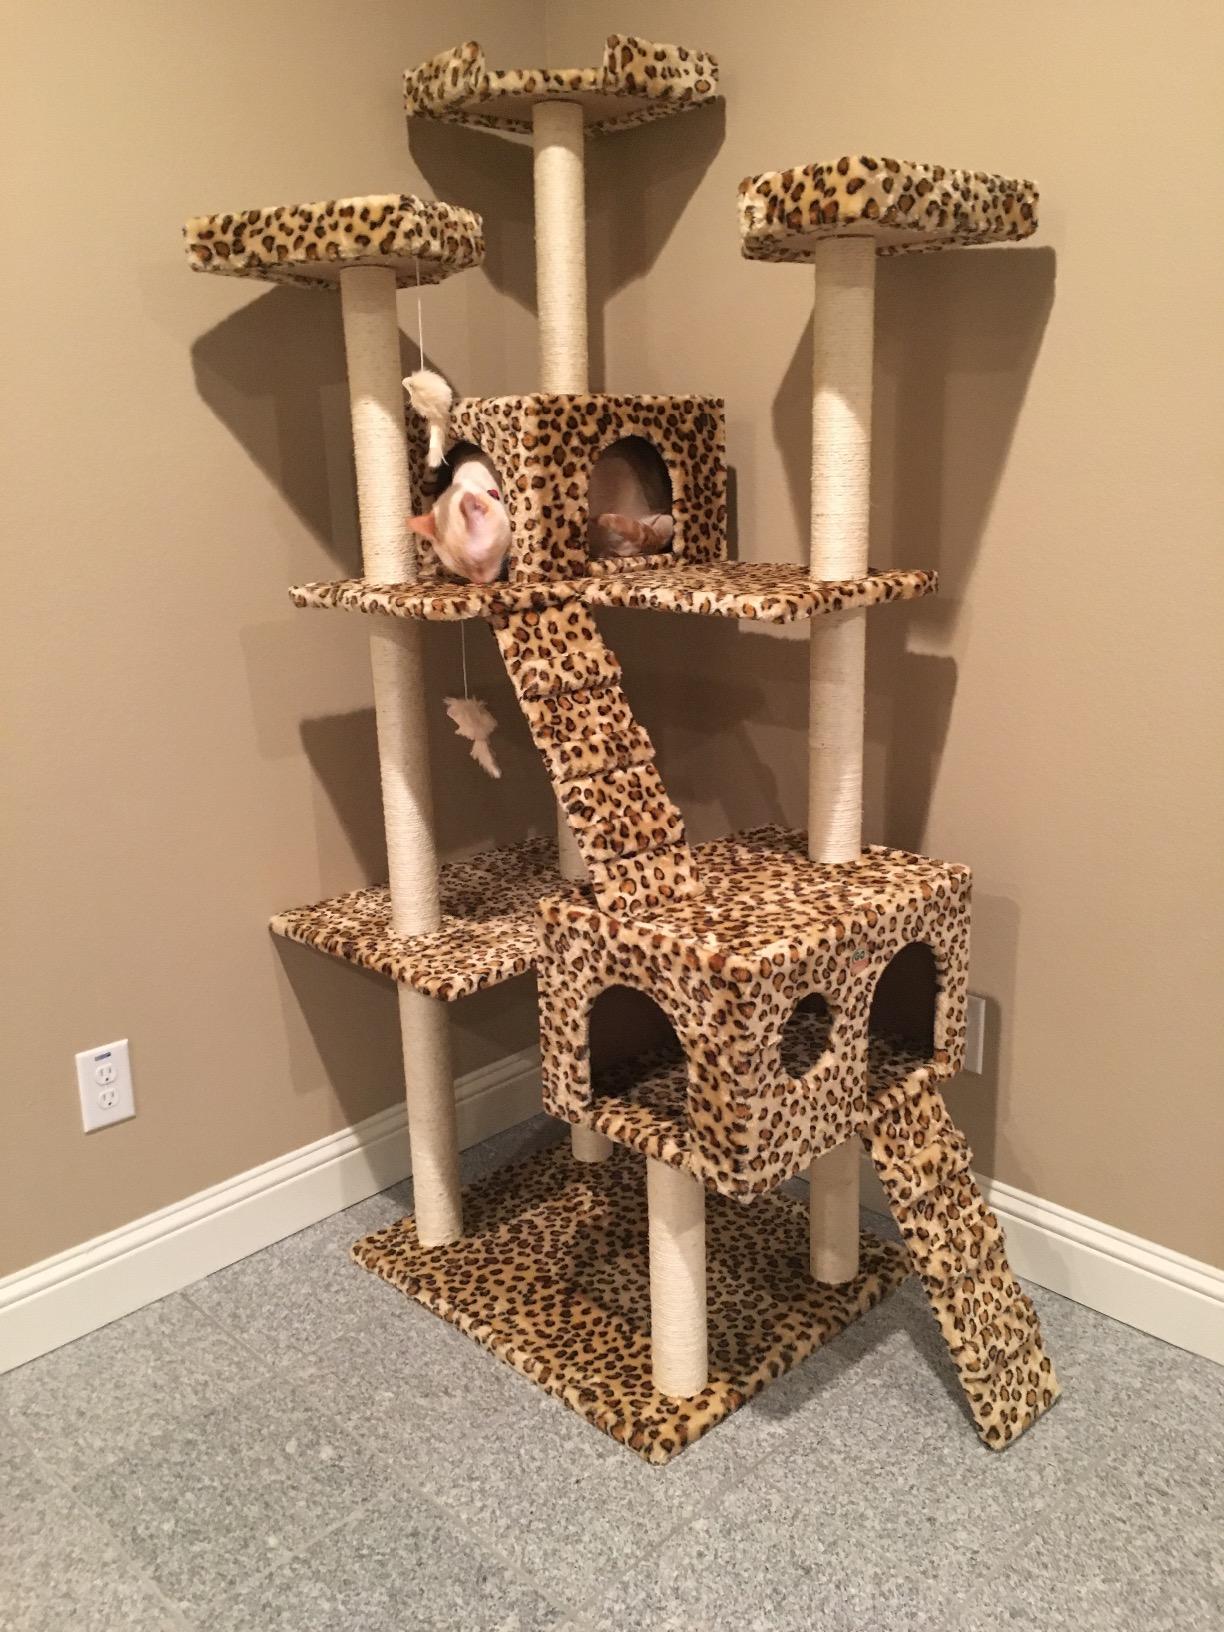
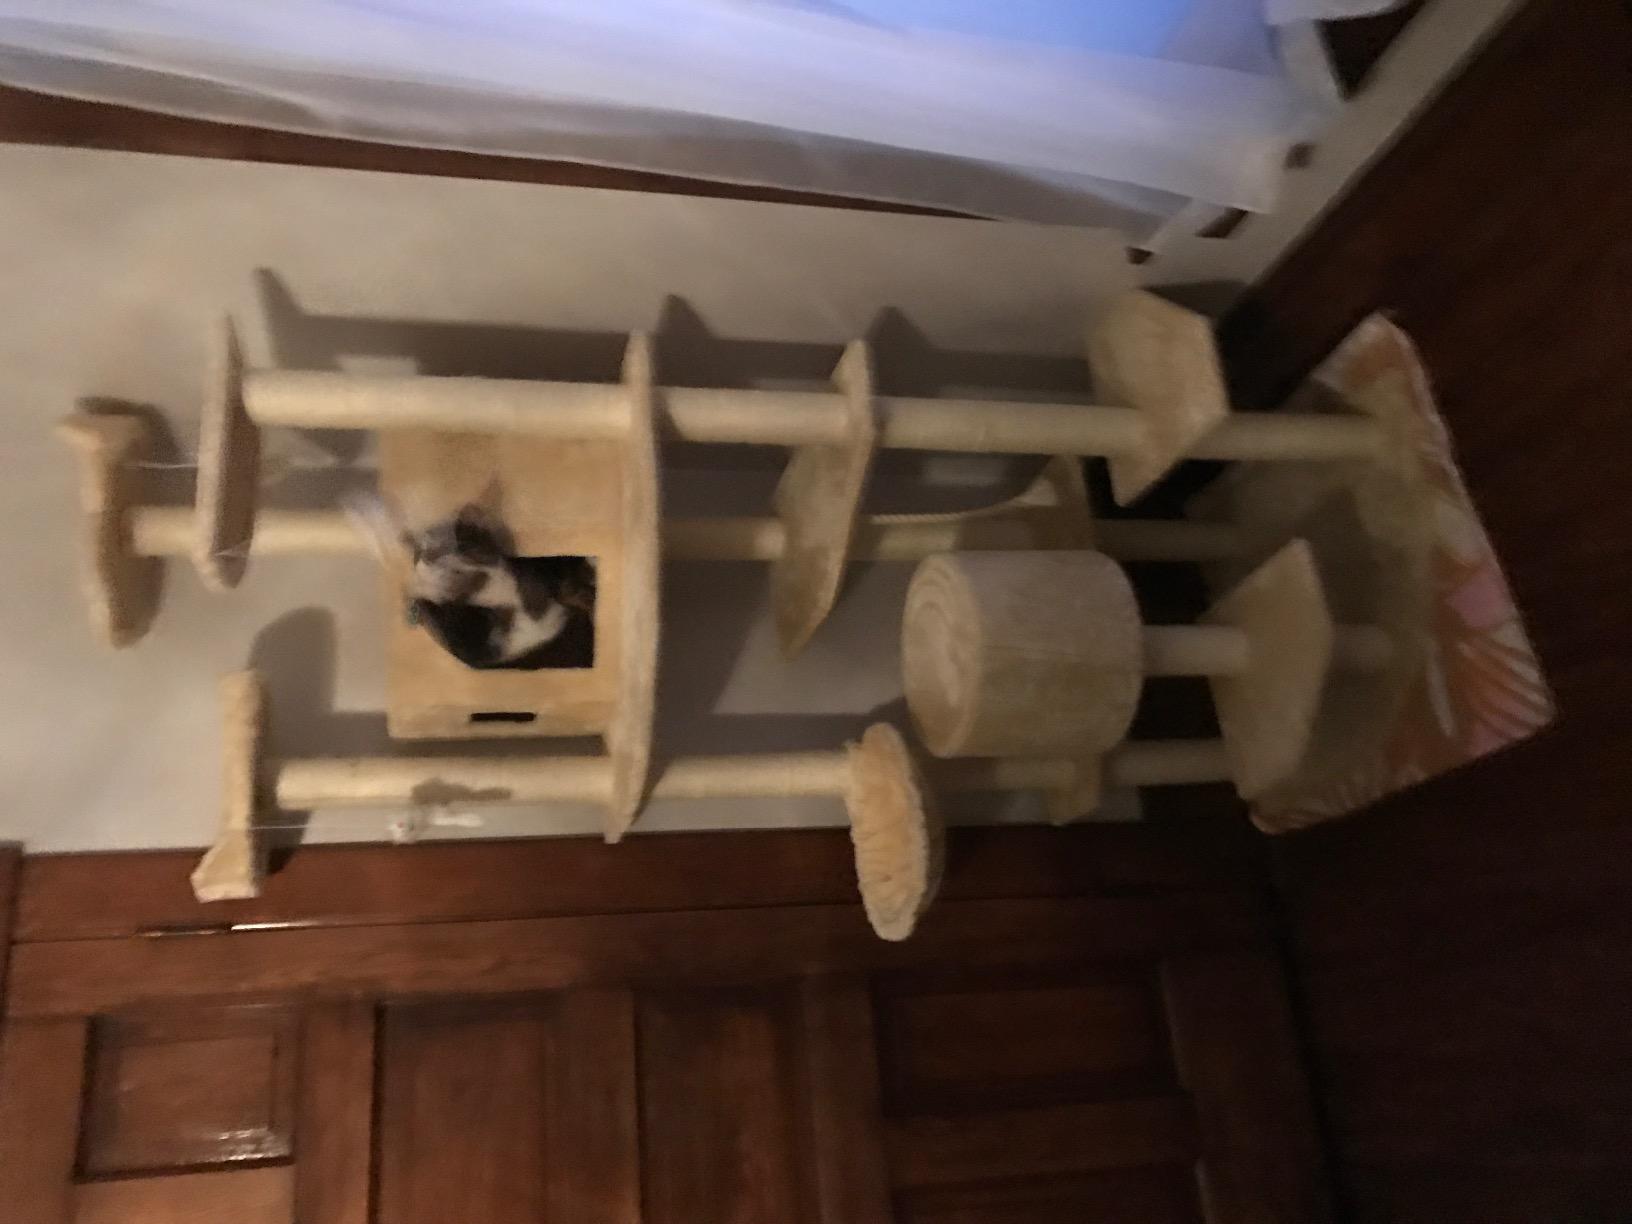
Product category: items_cat tree
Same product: no